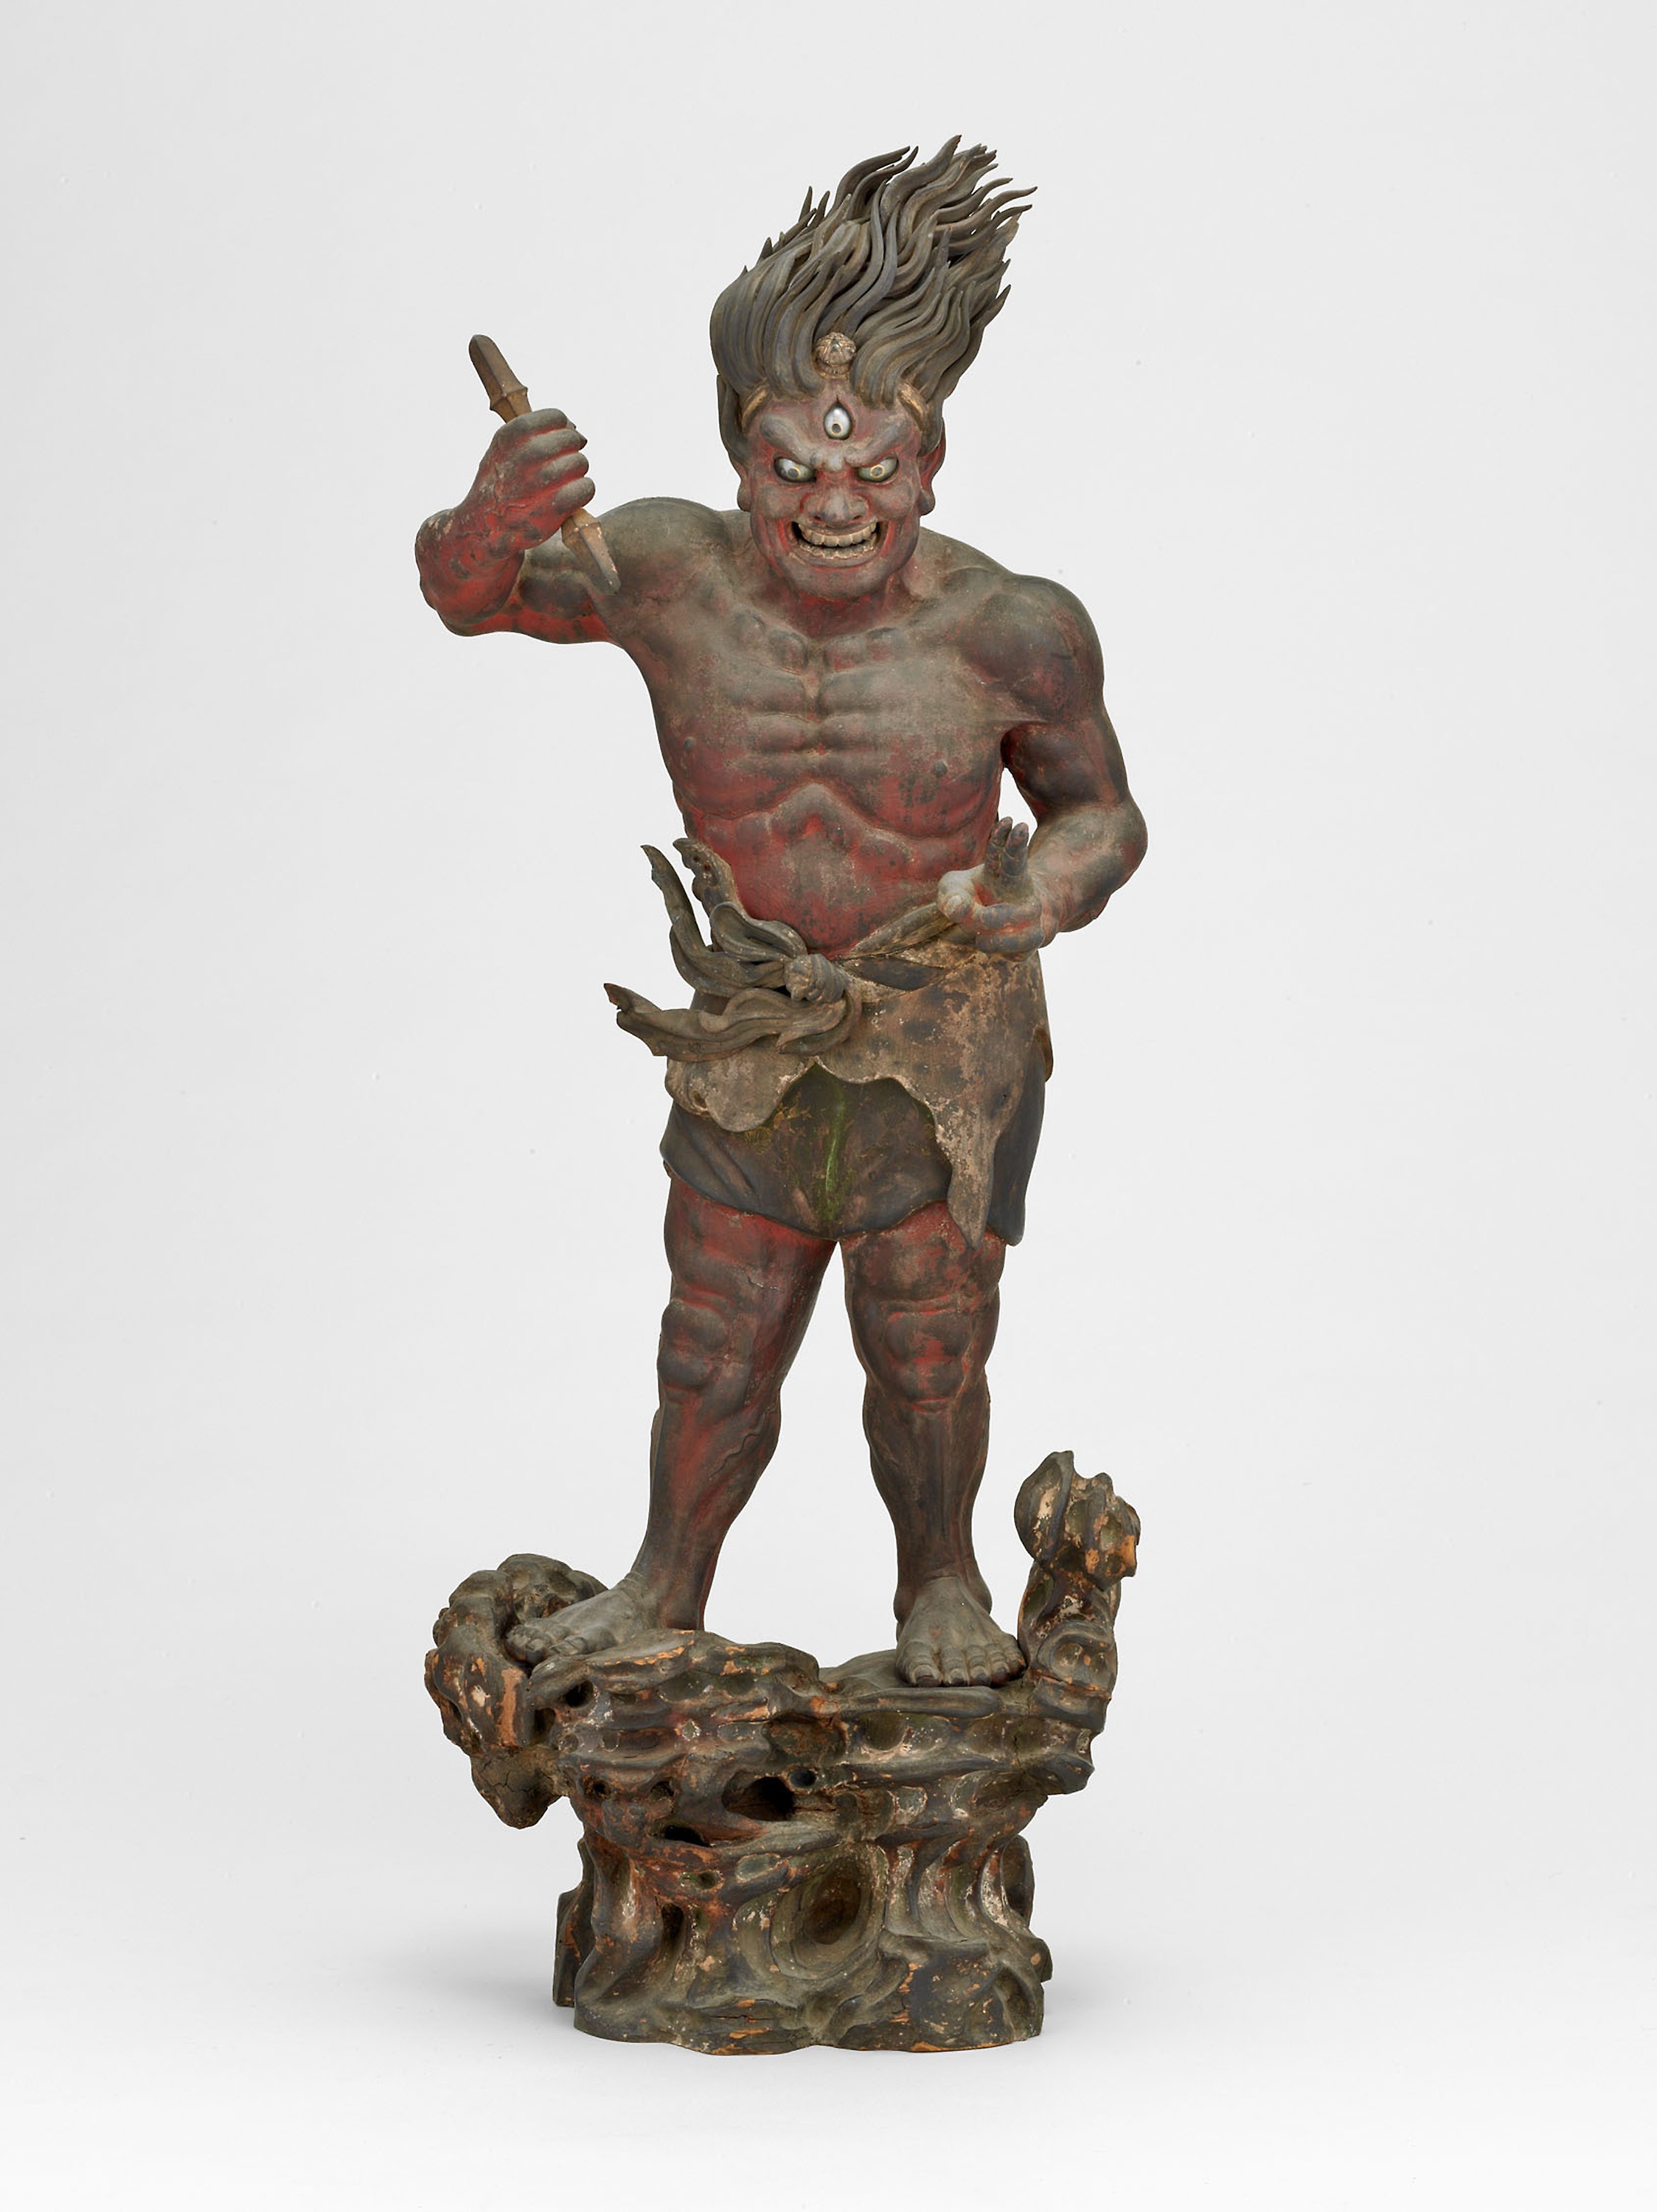
sculpture, figurine, statue, classical sculpture, art, bronze sculpture, artifact, bronze